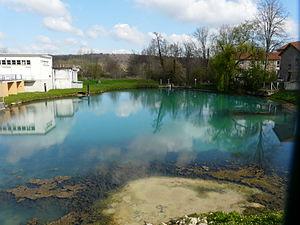
La source des Moulineaux, Razac-sur-l'Isle, Dordogne, France.
Razac-sur-l'Isle est une commune française située dans le département de la Dordogne, en région Nouvelle-Aquitaine.